Lowes Dalbiac Luard

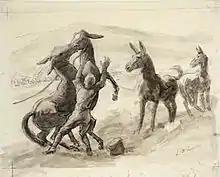
A Mountain Battery – in the mule-lines (Art.IWM ART LD 4229)

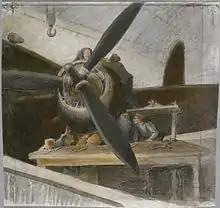
Pressing Repairs (Art.IWM ART LD 4227)

Luard was born in Calcutta, the son of Col. Charles Henry Luard of the Royal Engineers and grandson of Lt.-Col. John Luard. Educated in England, and having won a place at the University of Oxford to study mathematics at Balliol, he decided instead to study art, and in 1892 enrolled at the Slade School of Fine Art in London, where his contemporaries included Augustus John and Ambrose McEvoy. He left the Slade in 1897 and then studied in Paris under Lucien Simon and Rene Menard.